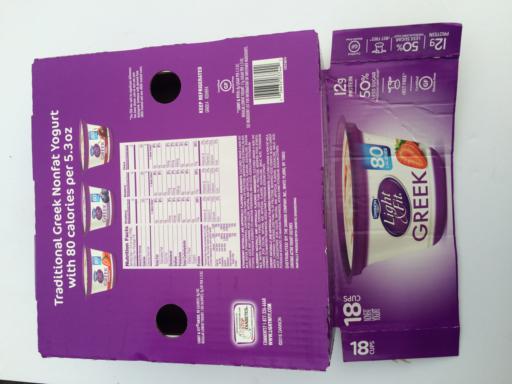
Waste category: cardboard